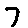
Label: 7